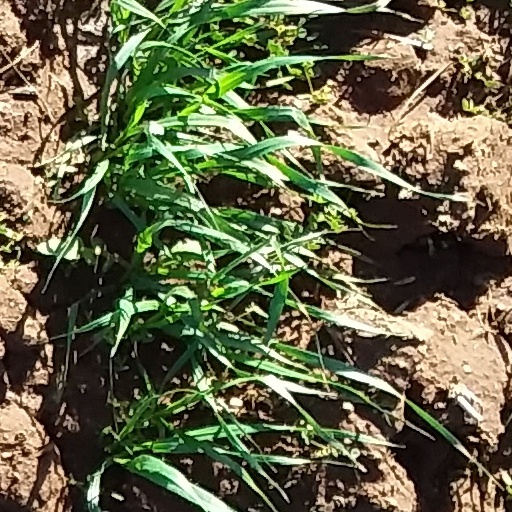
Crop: wheat